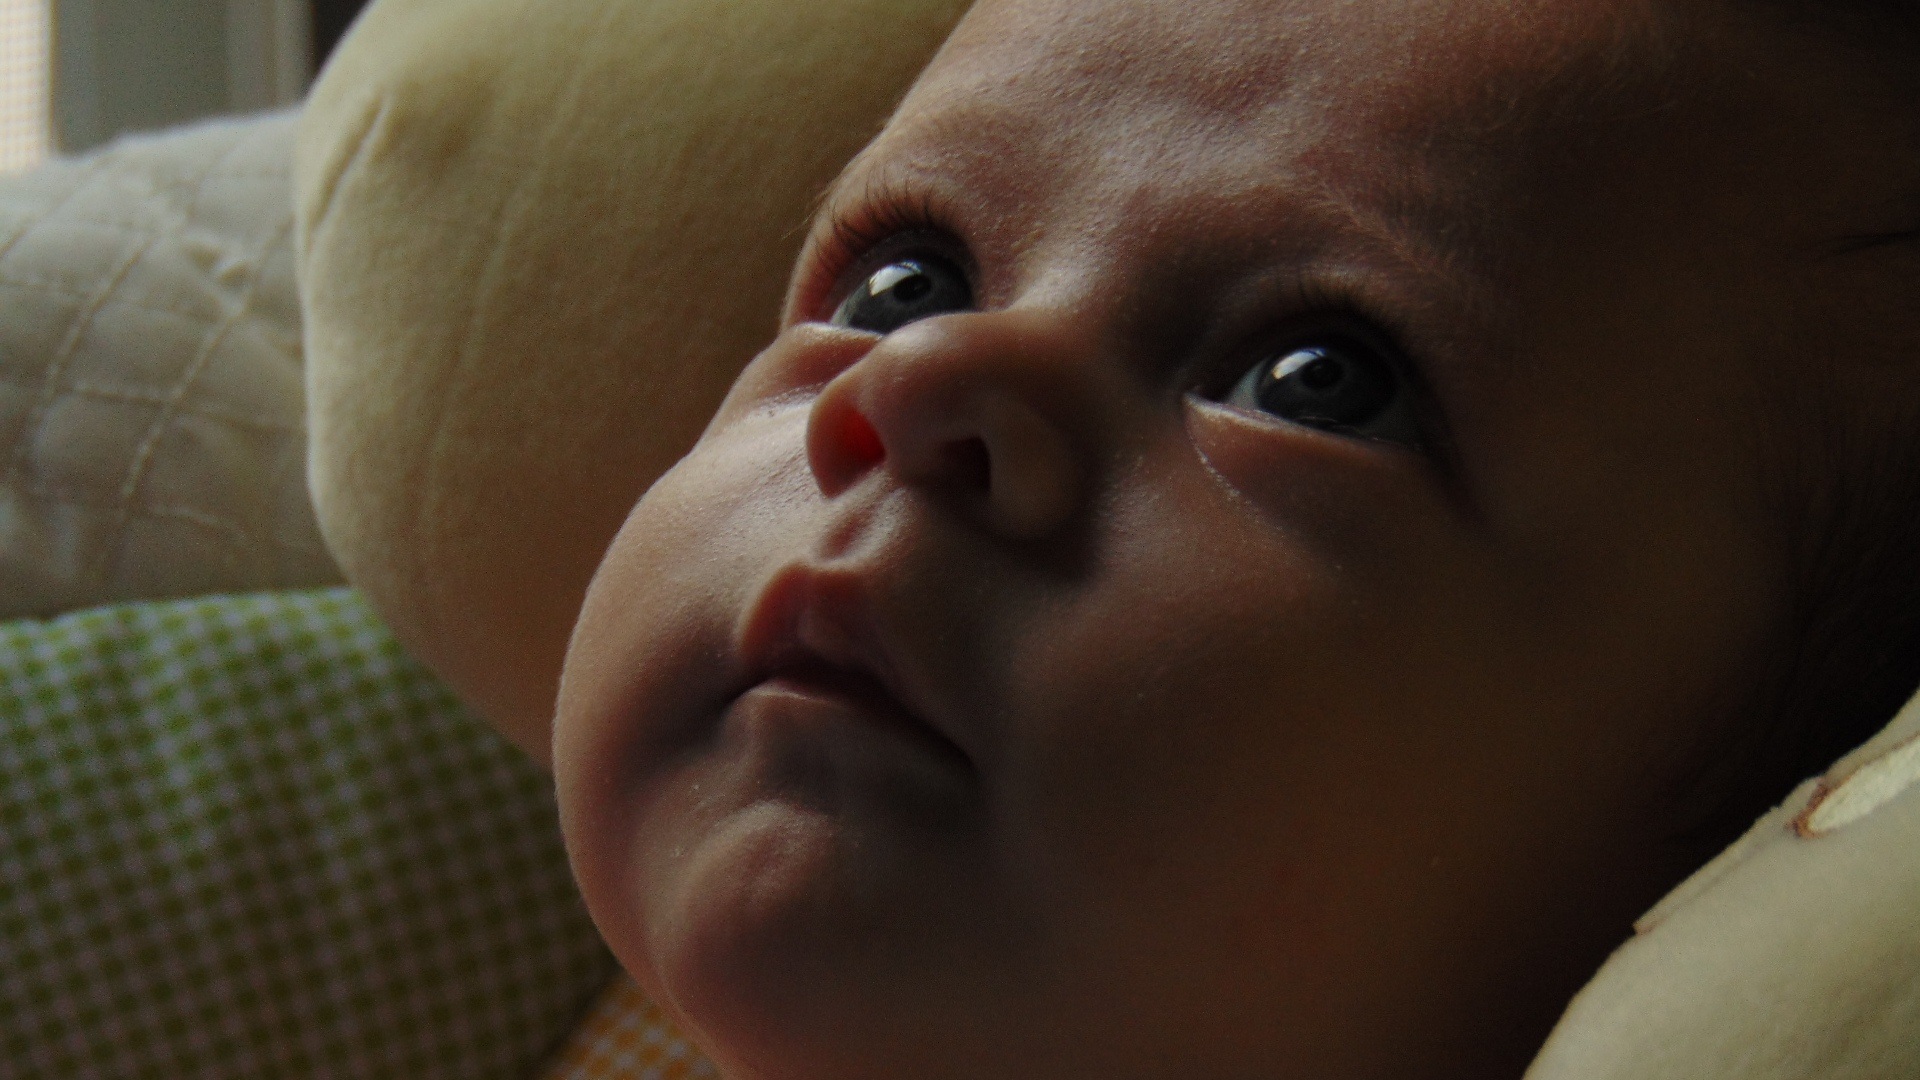
person, sweet, boy, kid, cute, male, love, portrait, young, small, child, care, healthy, baby, facial expression, smile, mouth, son, close up, human body, face, nose, innocent, happy, infant, toddler, eye, innocence, head, little, skin, beautiful, organ, adorable, handsome, laughter, dreamy, emotion, miracle, baby face